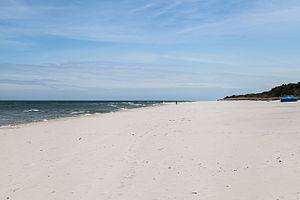
Jurata est une station balnéaire polonaise, faisant partie de la ville de Jastarnia. Elle est située sur la Péninsule de Hel en zone boisée entre Jastarnia et Hel, sur la mer Baltique, dans le Comté de Puck, en Voïvodie de Poméranie.